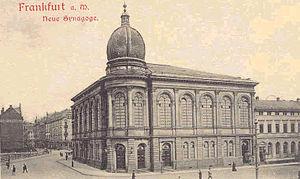
La mention d'une population juive à Francfort-sur-le-Main dans un document remonte au 18 janvier 1074, où Henri IV permet à des citoyens et Juifs de Worms de séjourner à Francfort et d'y bénéficier de certains privilèges. En 1082, le rabbin de Mayence Elieser ben Nathan mentionne la communauté juive de Francfort dans une lettre. Par la suite, cette population s'est accrue à la suite des expulsions de différentes villes d'Allemagne.